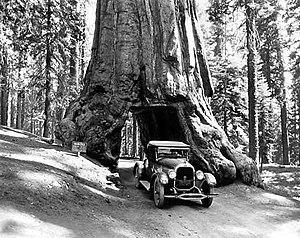
Le Wawona Tree, également connu sous le nom de Wawona Tunnel Tree, était un fameux séquoia géant de Mariposa Grove dans le parc national de Yosemite.